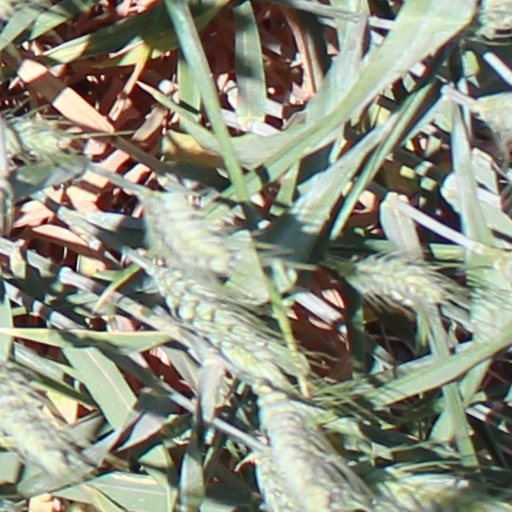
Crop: wheat